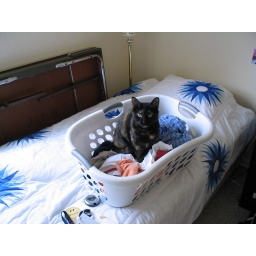
Cheryl's one cat sitting pretty in my clean laundry